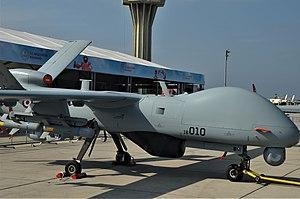
Le TAI Anka est un drone de combat d'altitude de croisière moyenne et de longue autonomie développé par Turkish Aerospace Industries. Initialement conçu au début des années 2000 pour des missions tactiques de surveillance et de reconnaissance, l'Anka a évolué en une plate-forme modulaire avec radar à synthèse d'ouverture, armes de précision et communication par satellite.